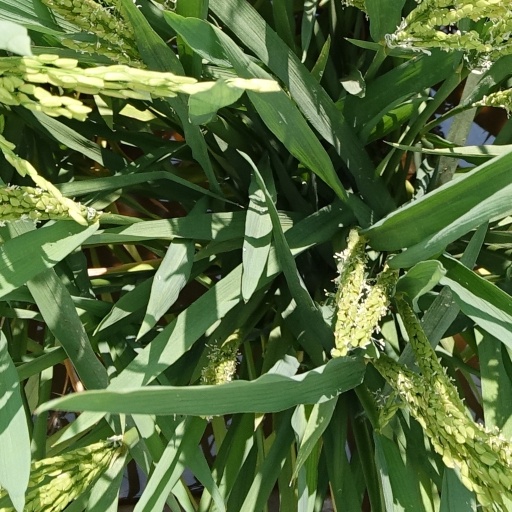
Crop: rice